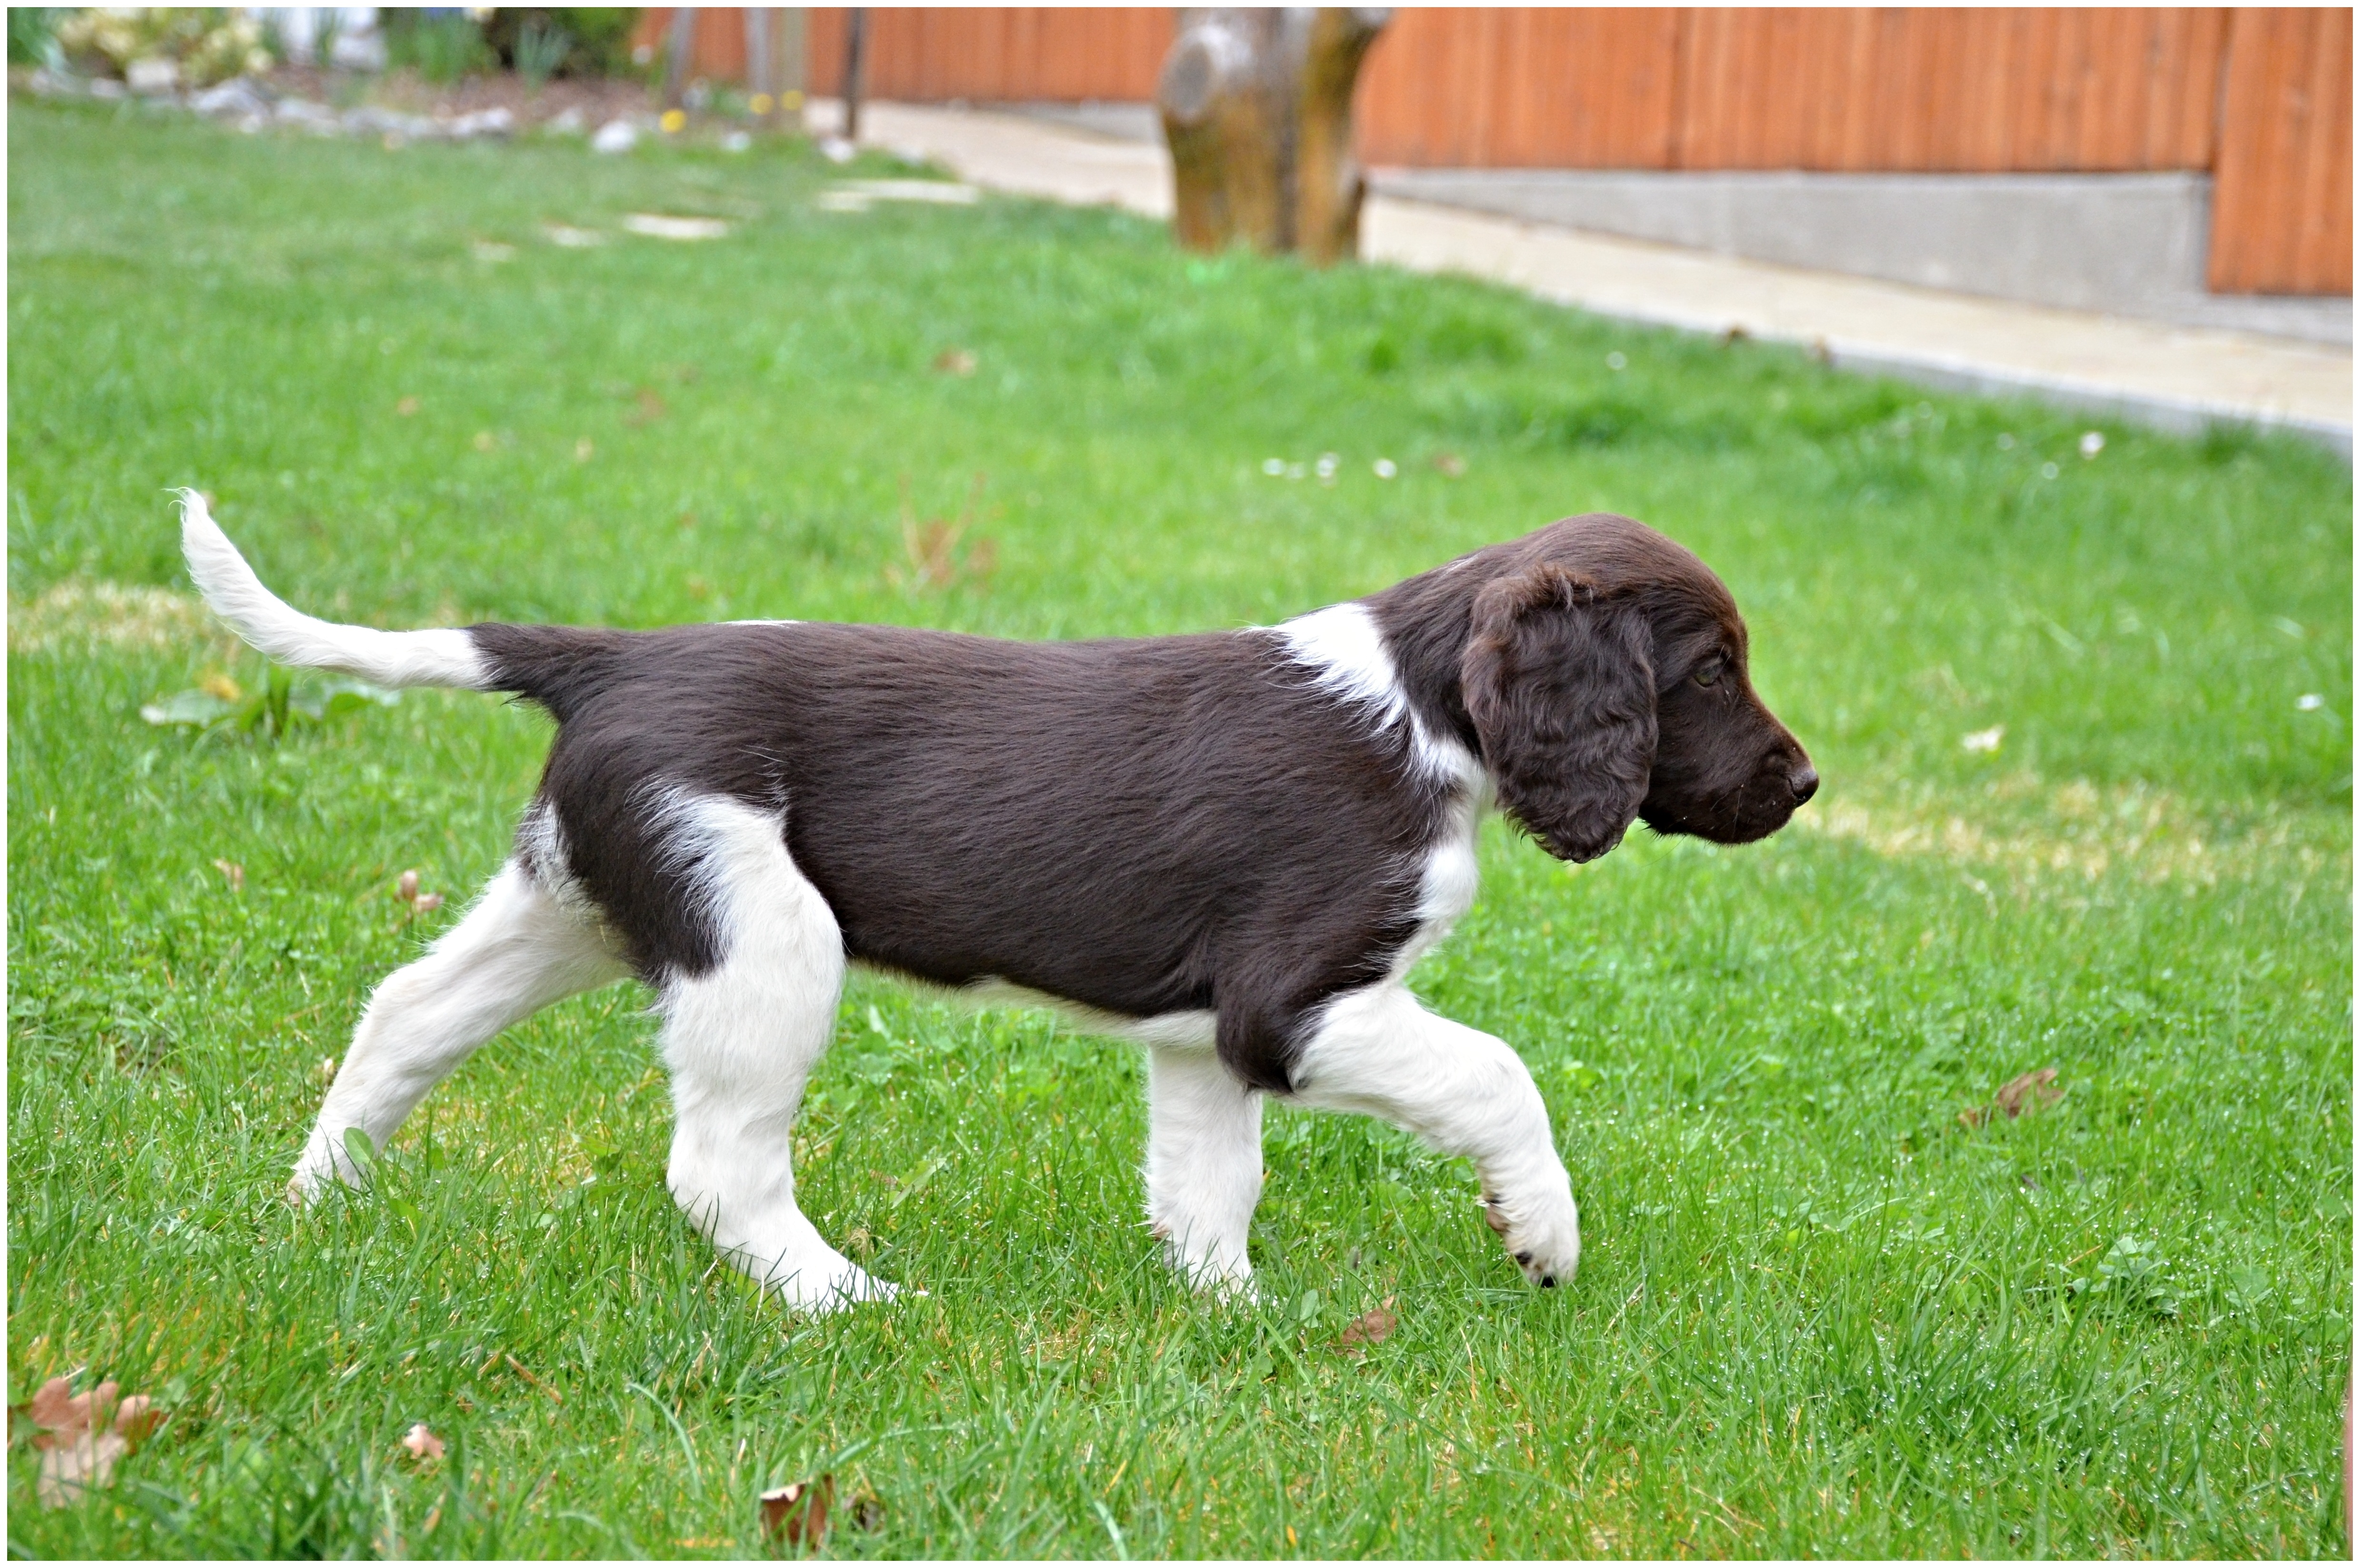
puppy, dog, small, mammal, hound, spaniel, vertebrate, dog breed, small m nsterl nder, dog like mammal, carnivoran, dog crossbreeds, stabyhoun, english springer spaniel, drentse patrijshond, large m nsterl nder, french spaniel, m nsterlandsk